Rogues' gallery

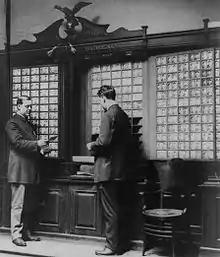
New York City Police Department rogues gallery, July 1909

A rogues' gallery (or rogues gallery) is a police collection of mug shots or other images of criminal suspects kept for identification purposes.